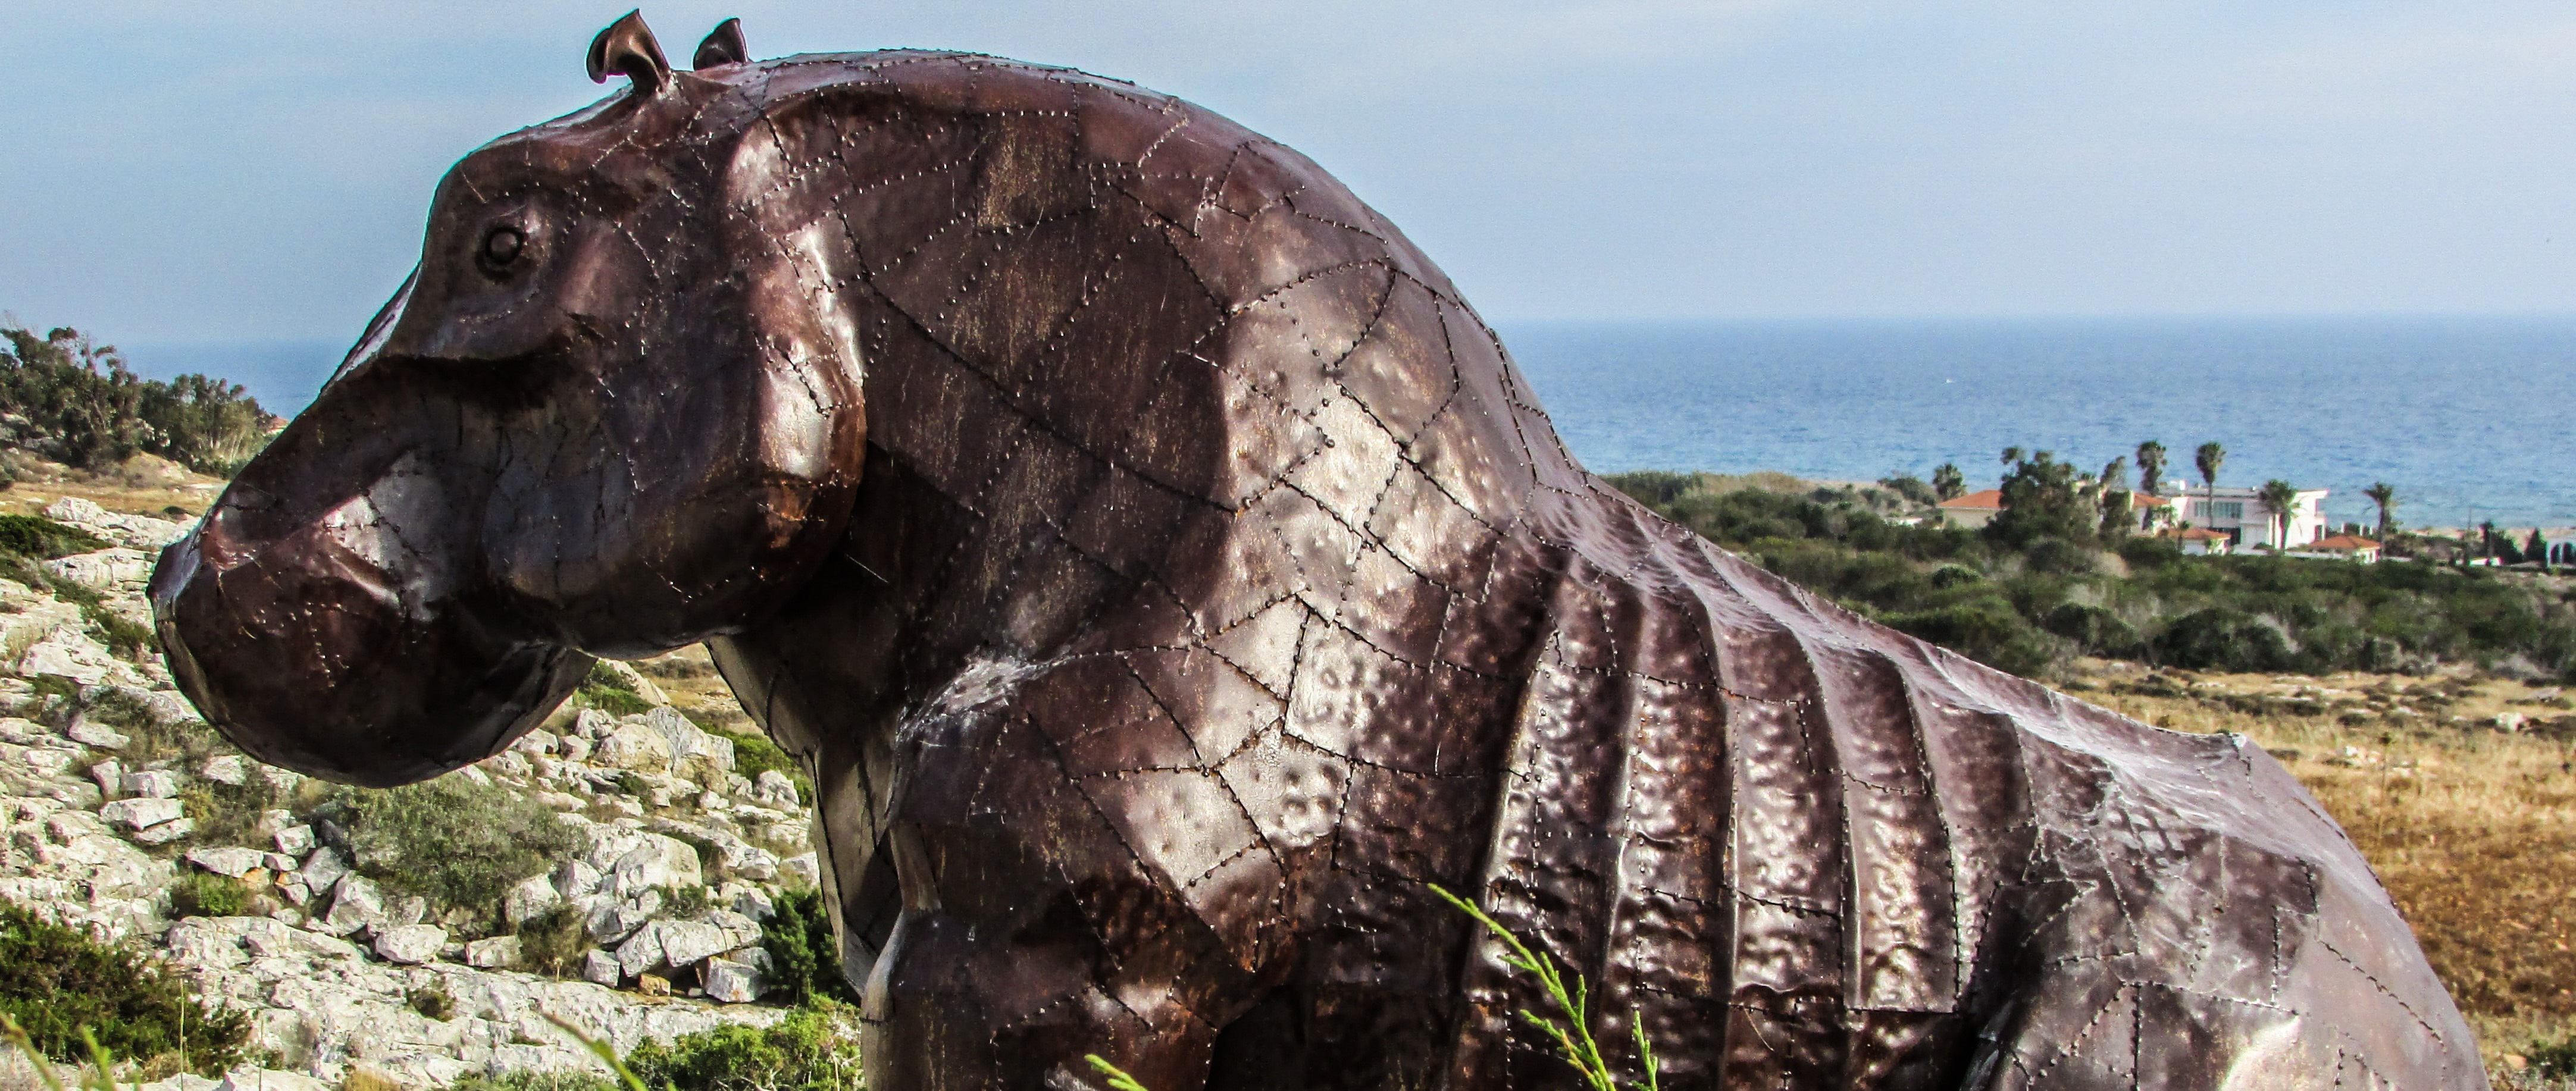
outdoor, monument, statue, stallion, sculpture, art, cyprus, hippo, tyrannosaurus, ayia napa, sculpture park, horse like mammal